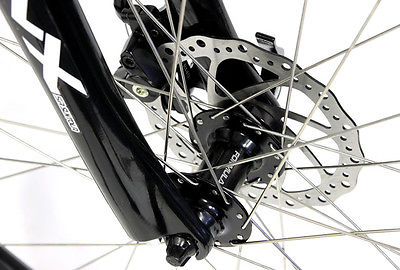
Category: bicycle